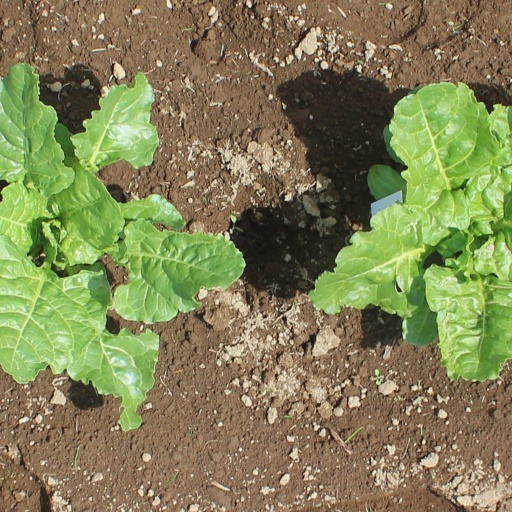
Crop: sugar beet